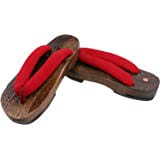
Label: Clog